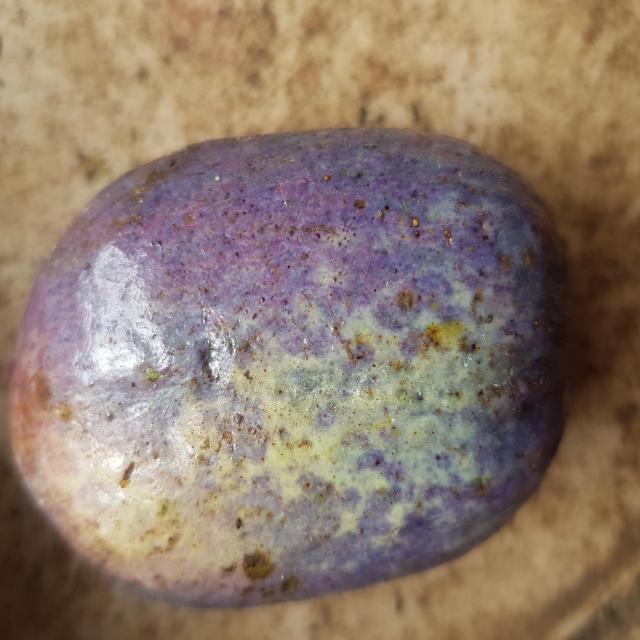
Plum grade: bruised